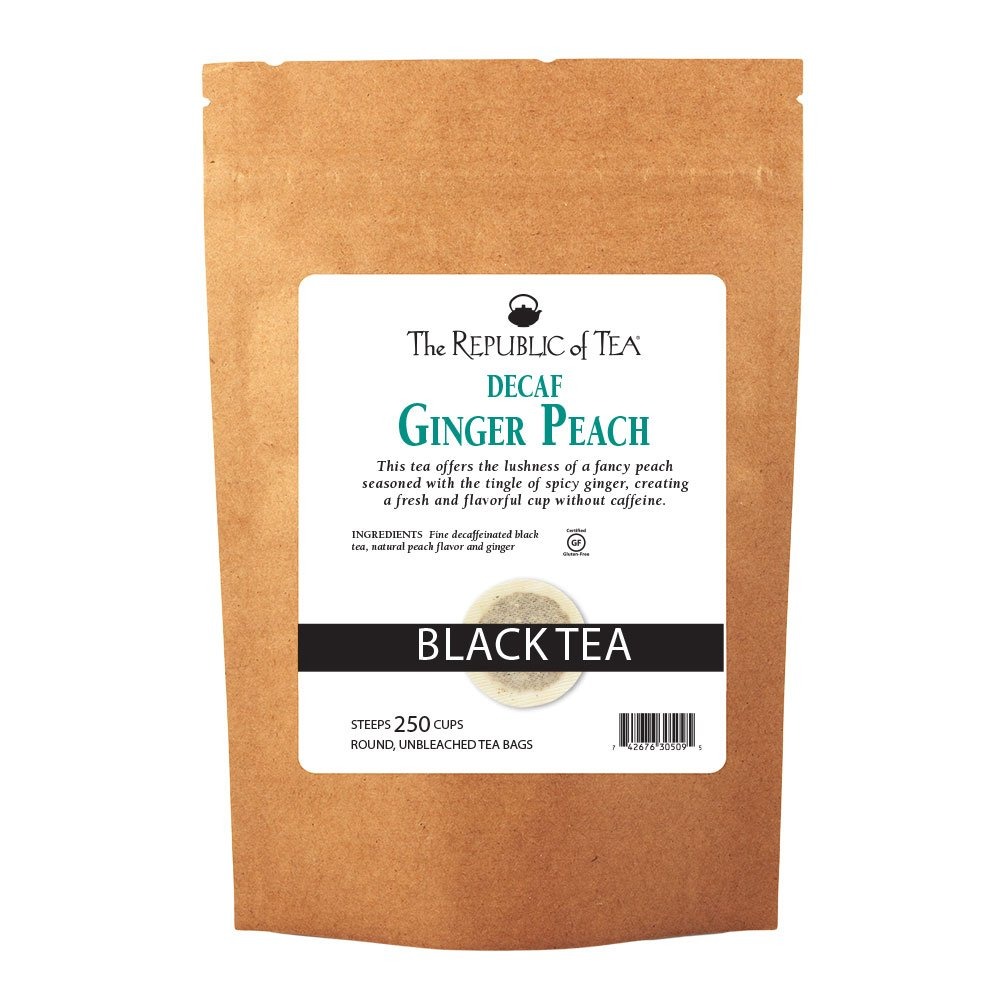
Item Name: The Republic of Tea Decaf Ginger Peach Black Tea, Pack of 250 Tea Bags
Bullet Point 1: GINGER PEACH TEA: Fresh peach notes are complemented by a mild, zesty hint of ginger
Bullet Point 2: PREMIUM INGREDIENTS: The Republic of Tea teas are made using all-natural flavors without any chemical additives or preservatives
Bullet Point 3: NATURAL PICK-ME-UP: Premium tea has been decaffeinated using an all-natural, environmentally friendly process
Bullet Point 4: CERTIFIED GLUTEN FREE: Tea bags are gluten free, sugar free and carb free
Product Description: Delicious when served over ice, The Republic of Tea Decaf Ginger Peach Black Tea offers the sweet lushness of a fancy peach seasoned with the tingle of spicy ginger. The Republic of Tea's decaf teas are decaffeinated using an all-natural, environmentally friendly process. To enjoy this decaf black tea, simply heat fresh, filtered water to a rolling boil. Then pour 6 ounces of water over the tea and steep for 3–5 minutes. A leading purveyor of premium teas since 1992, The Republic of Tea is dedicated to enriching people's lives through the experience of great-tasting tea, emphasizing a Sip by Sip Rather Than Gulp by Gulp lifestyle. * These statements have not been evaluated by the Food and Drug Administration. This product is not intended to diagnose, treat, cure or prevent disease.
Value: 250.0
Unit: Count

Price: 24.93